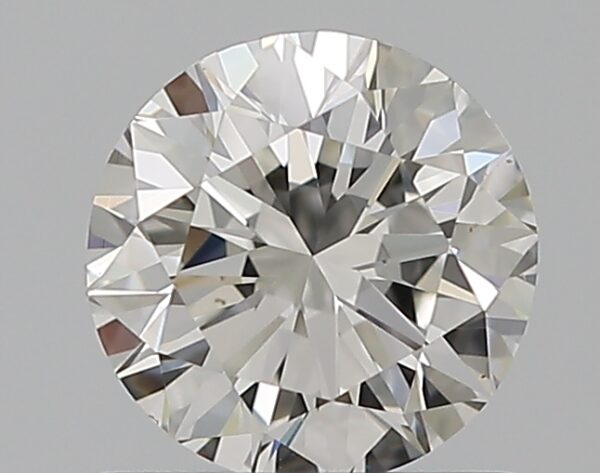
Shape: round
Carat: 0.8
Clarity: VS1
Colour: G
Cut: VG
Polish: EX
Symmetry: VG
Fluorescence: N
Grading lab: GIA
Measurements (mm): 5.81 x 5.87 x 3.69